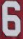
Number: 6